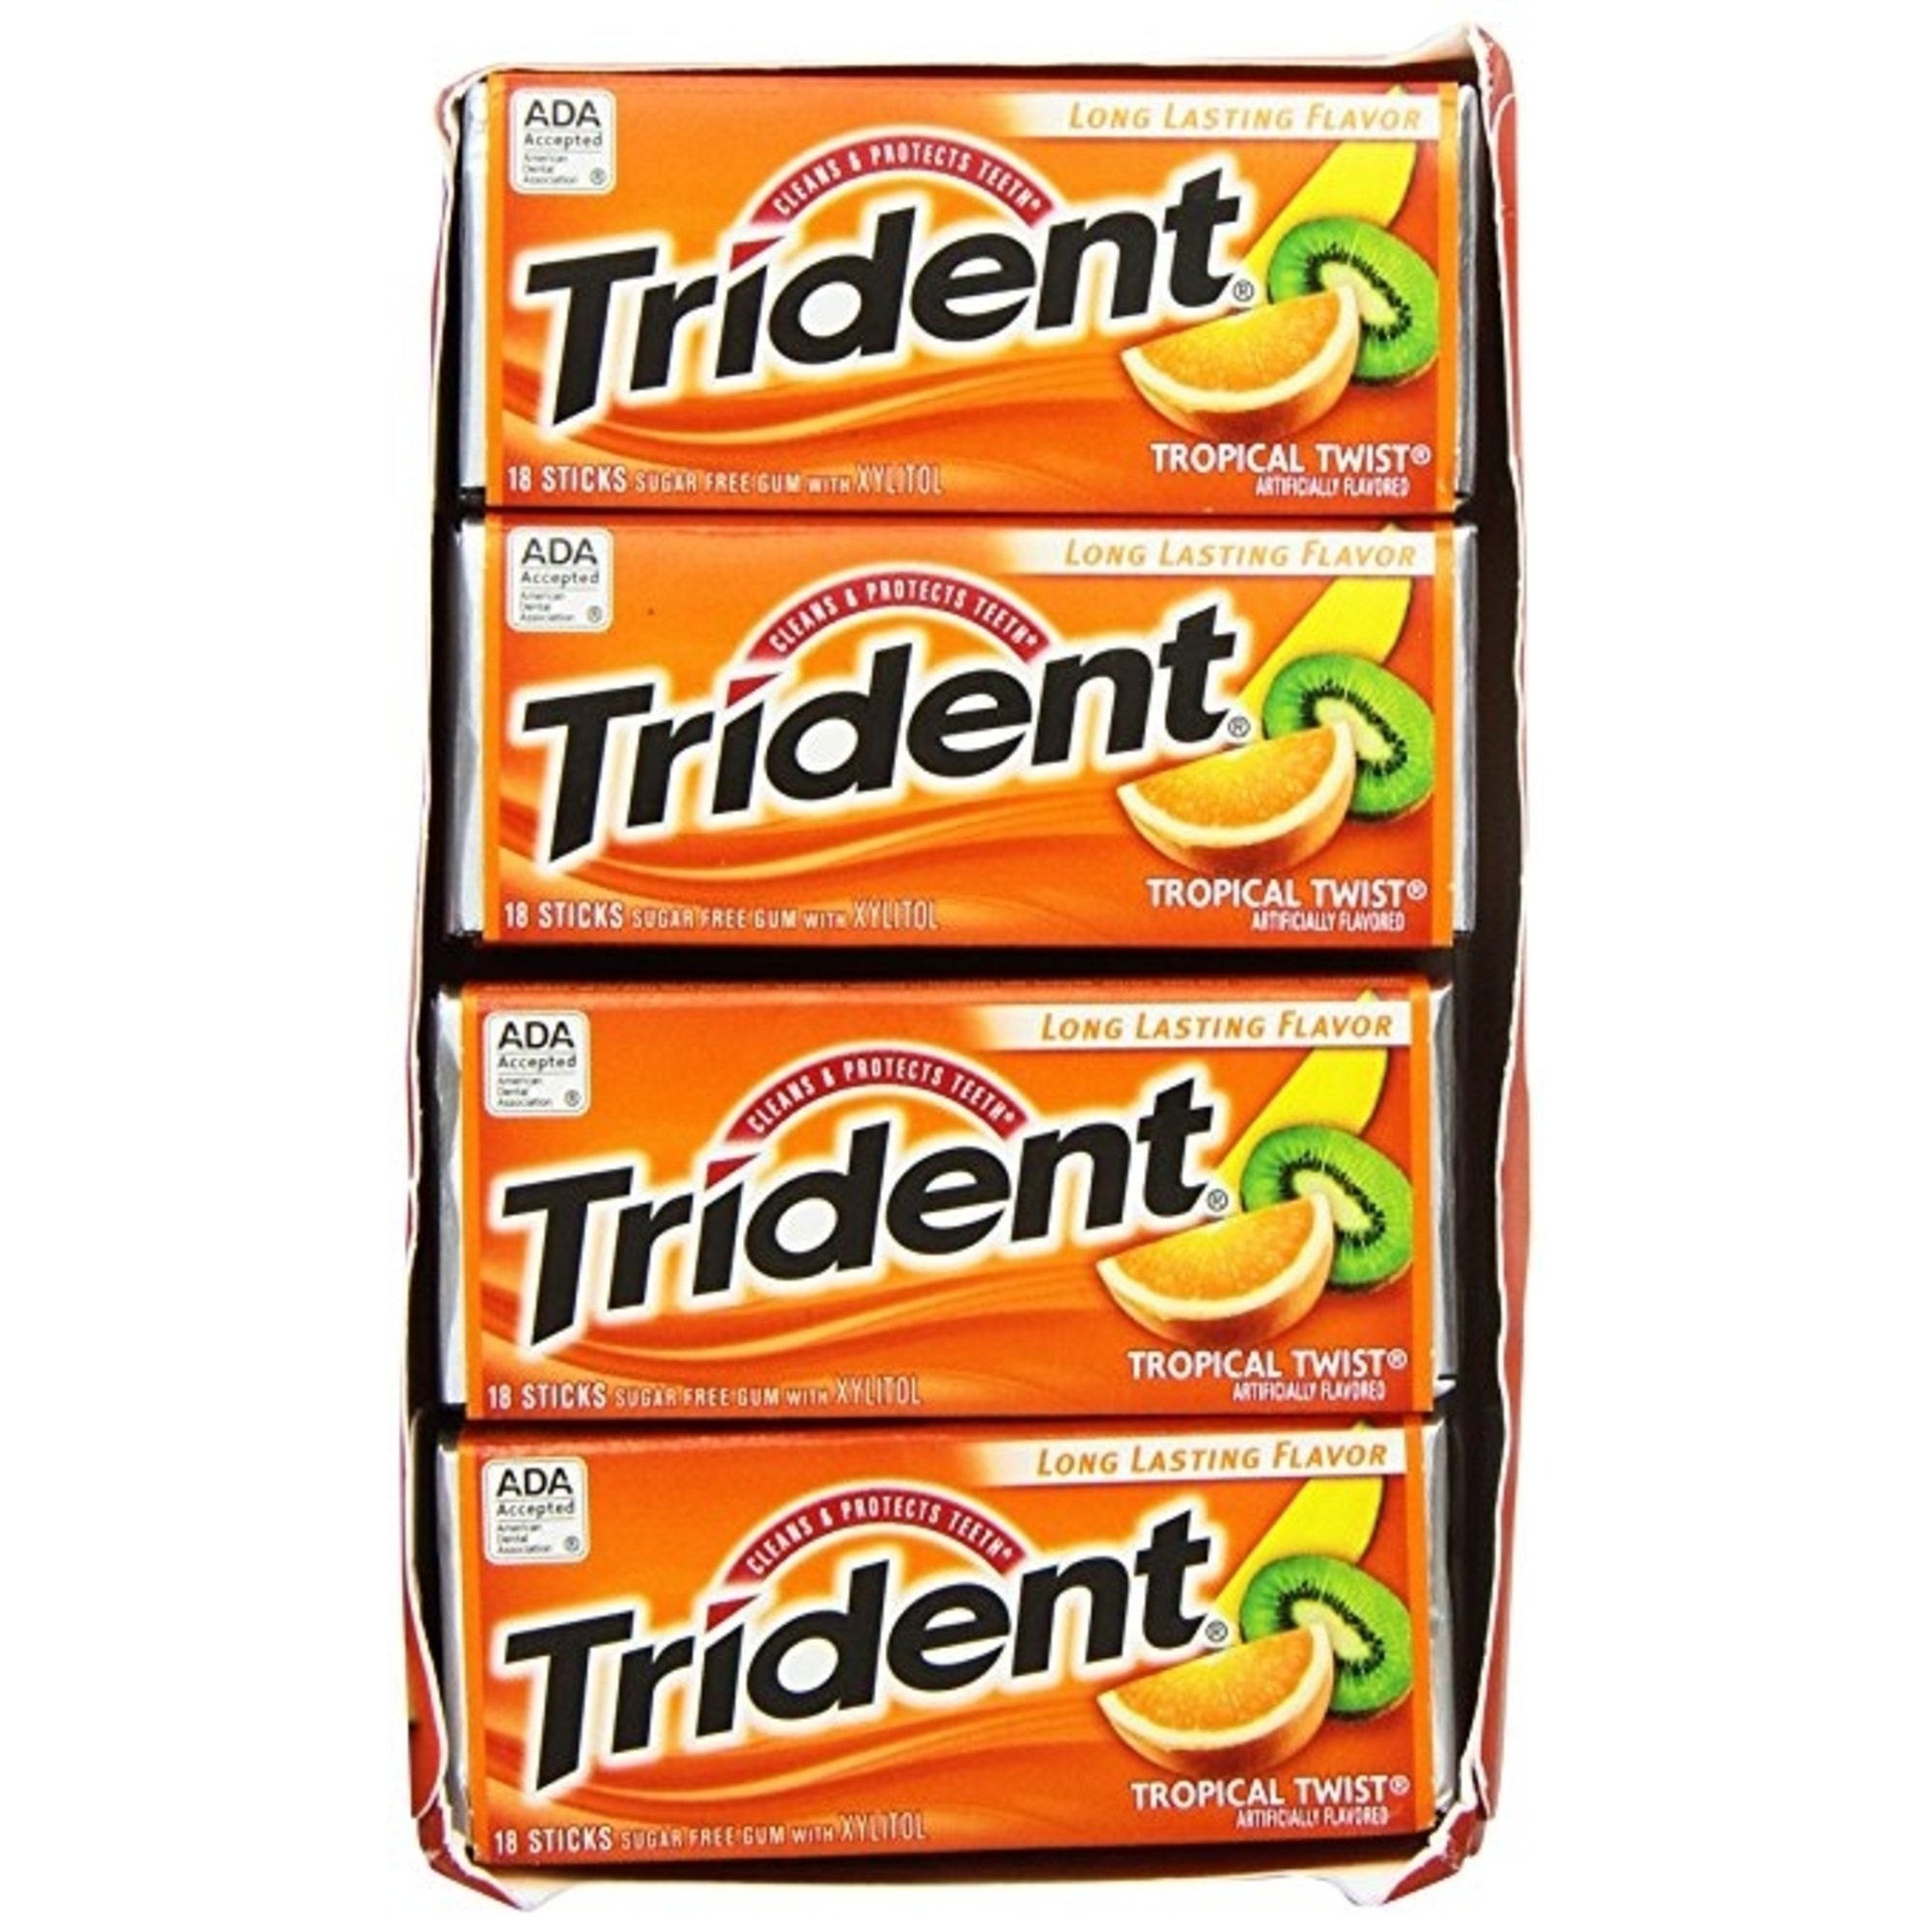
Item Name: Trident Tropical Twist Sugar Free Gum, 12 Count (Pack of 1)
Bullet Point: Great Tropical FlavorAccepted by the American Dental Association
Value: 12.0
Unit: Count

Price: 22